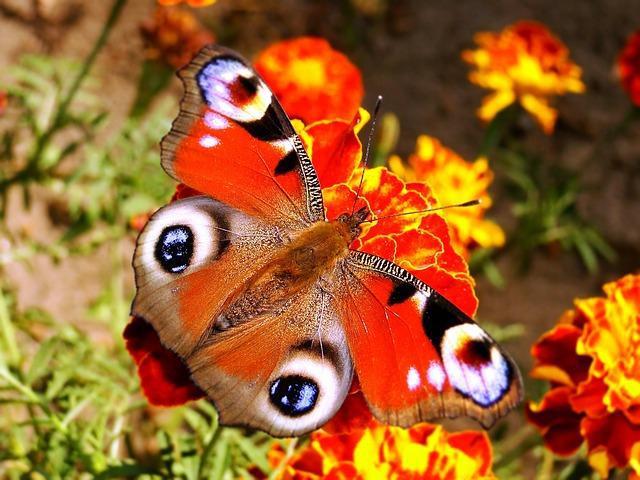
butterfly